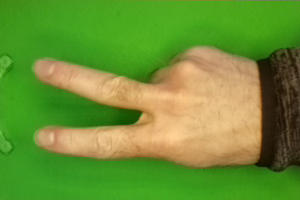
Label: scissors